History of RISC OS

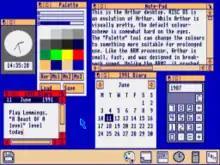
A screenshot of Arthur's GUI desktop and its bundled accessory applications

The OS was designed in the United Kingdom by Acorn for the 32-bit ARM based Acorn Archimedes, and released in its first version in 1987, as the Arthur operating system.